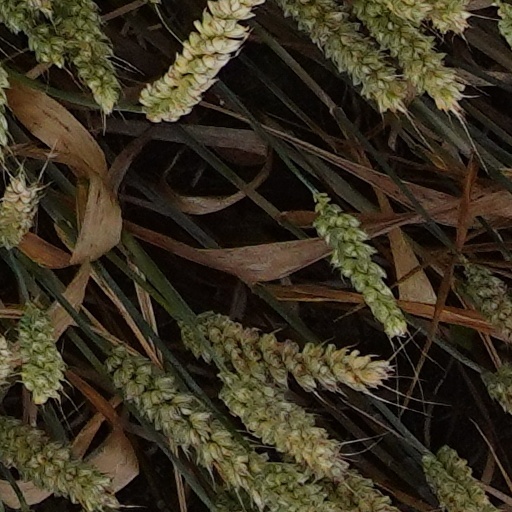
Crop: wheat